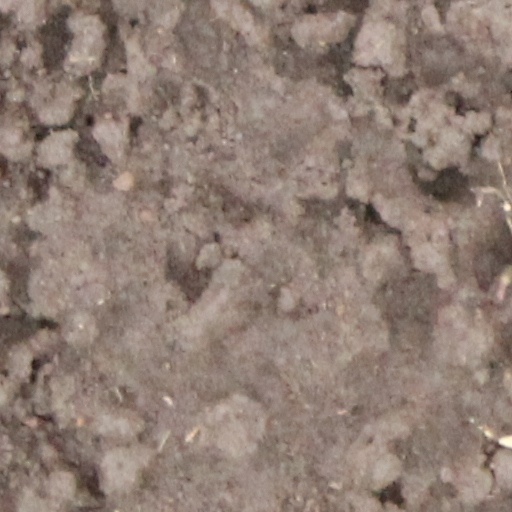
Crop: wheat